Kasamatsu Station (Gifu)

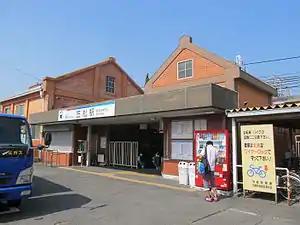
Kasamatsu Station East Exit, July 2013

is a railway station located in the town of Kasamatsu, Hashima District, Gifu Prefecture, Japan, operated by the private railway operator Meitetsu.